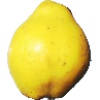
Label: quince